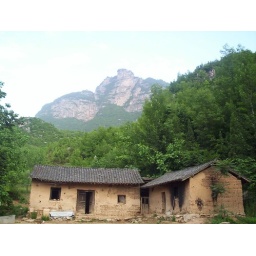
house under the mountain